James Alfred Ernest Corea

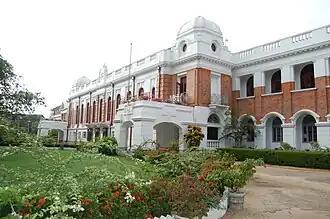
The young James Alfred Ernest Corea was educated at the prestigious Royal College, Colombo.

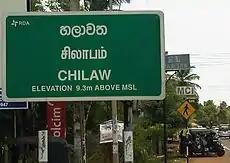
James Alfred Ernest Corea was a highly respected physician who worked in Chilaw, in Sri Lanka. Corea was a man of compassion - the Sunday Times of Sri Lanka wrote that he never charged fees from the poor for his medical services.

James Alfred Ernest Corea grew up in the west coast town of Chilaw, with his older brother and his three younger siblings, They lived with their mother, who was of the Seneviratne family of Sri Lanka.